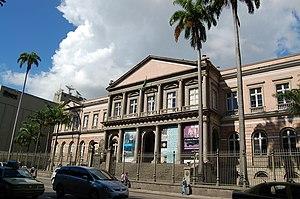
Les Archives Nationales du Brésil sont les institutions brésiliennes responsables de la gestion, de la conservation et de la diffusion des documents du gouvernement fédéral. Subordonné au Ministère de la Justice.